Apeiba tibourbou

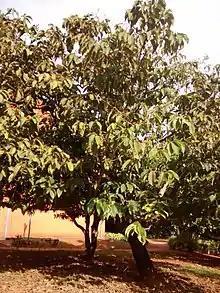
The tree of "Apeiba tibourbou."

This fast-growing tree typically reaches 15 meters tall, though it can reach 25 meters in some habitats. The star-shaped yellow flowers give way to dry capsules covered with soft green spines. The leaves are pointed at the tip and rounded at the base, 10–30 centimeters long and 6–12 centimeters wide, borne on petioles 1–3 centimeters long. The leaf margins are lightly serrated, and the veins are lightly hairy.